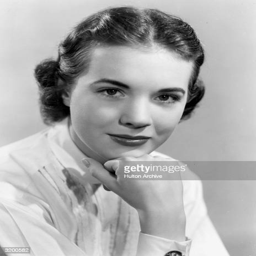
a studio portrait of actors holding her hand up to her chin